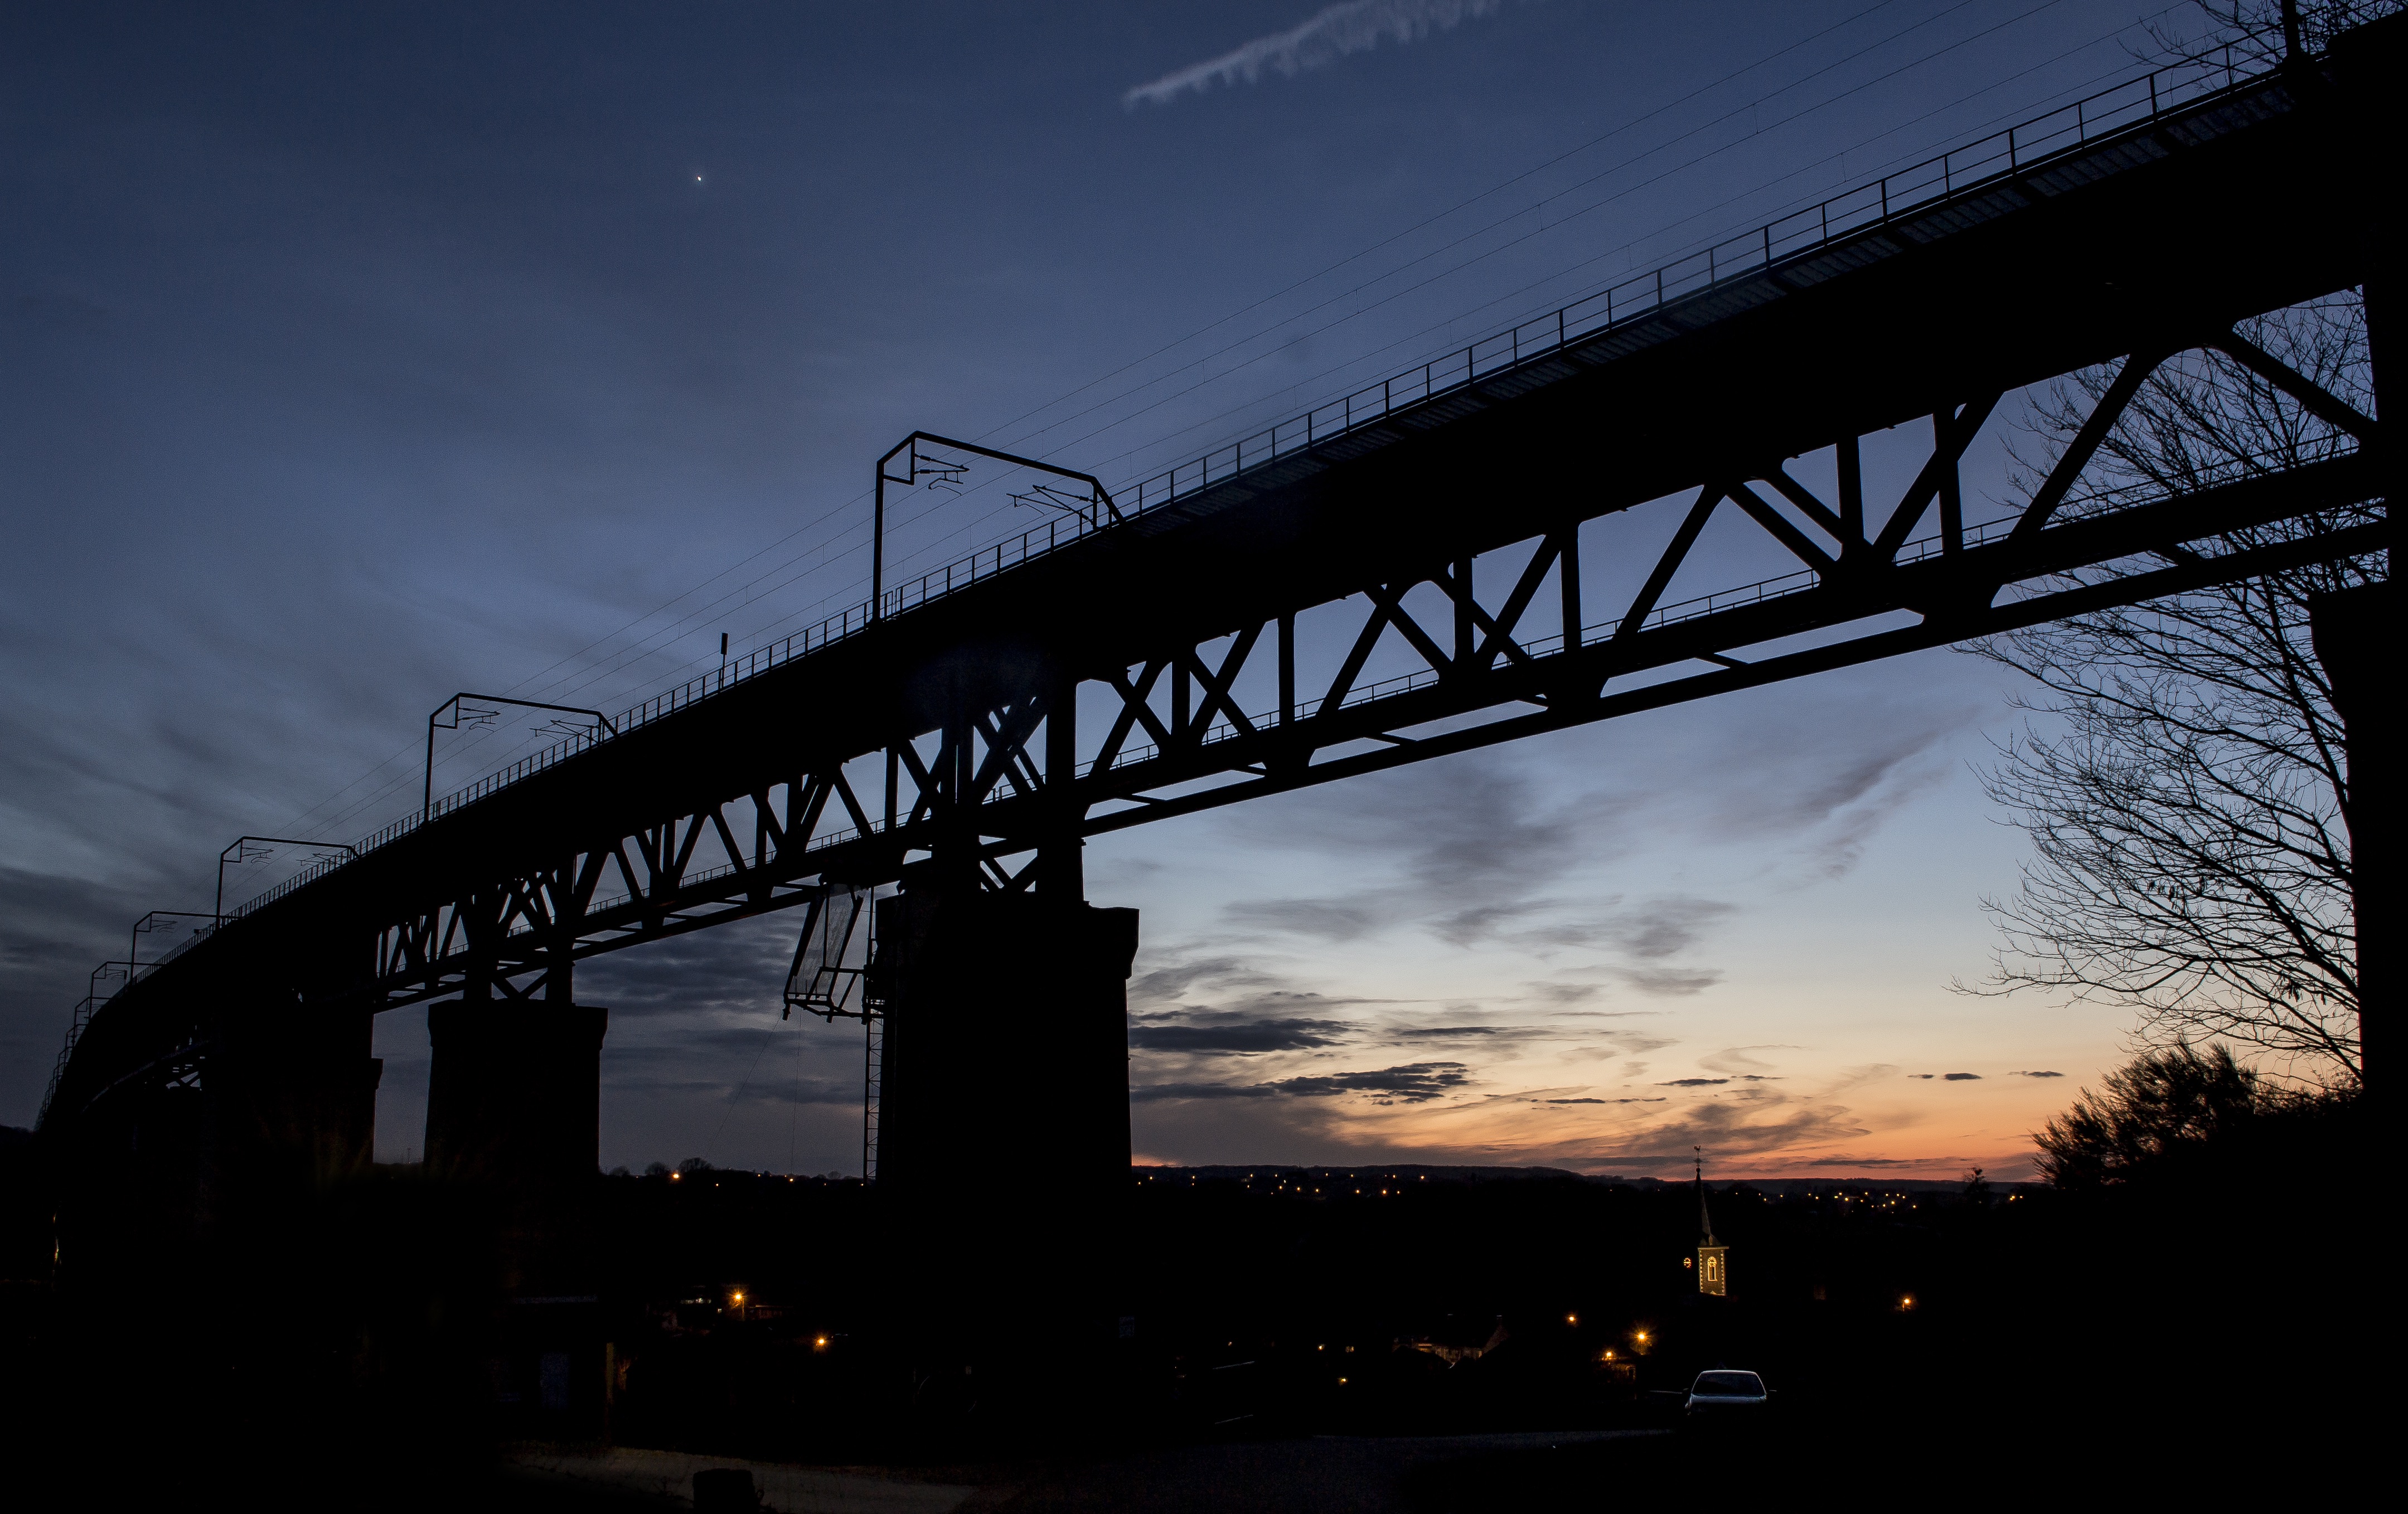
cloud, structure, sky, sunrise, sunset, bridge, skyline, night, morning, dawn, cityscape, dusk, evening, darkness, stadium